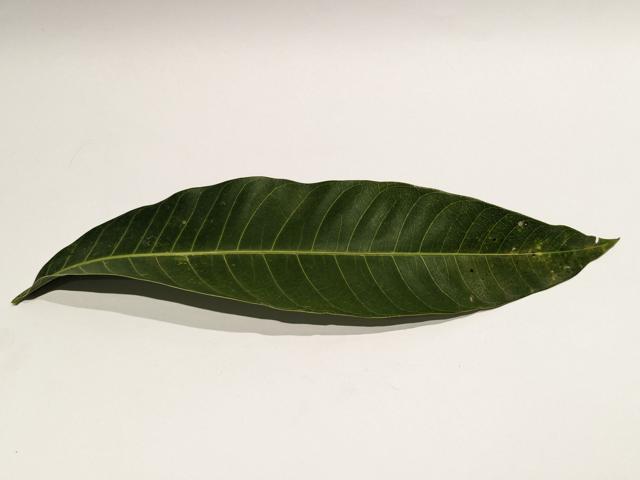
Mango leaf variety: Haribhanga